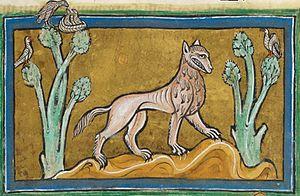
Leucrote - detail of a miniature from the Rochester Bestiary, BL Royal 12 F xiii